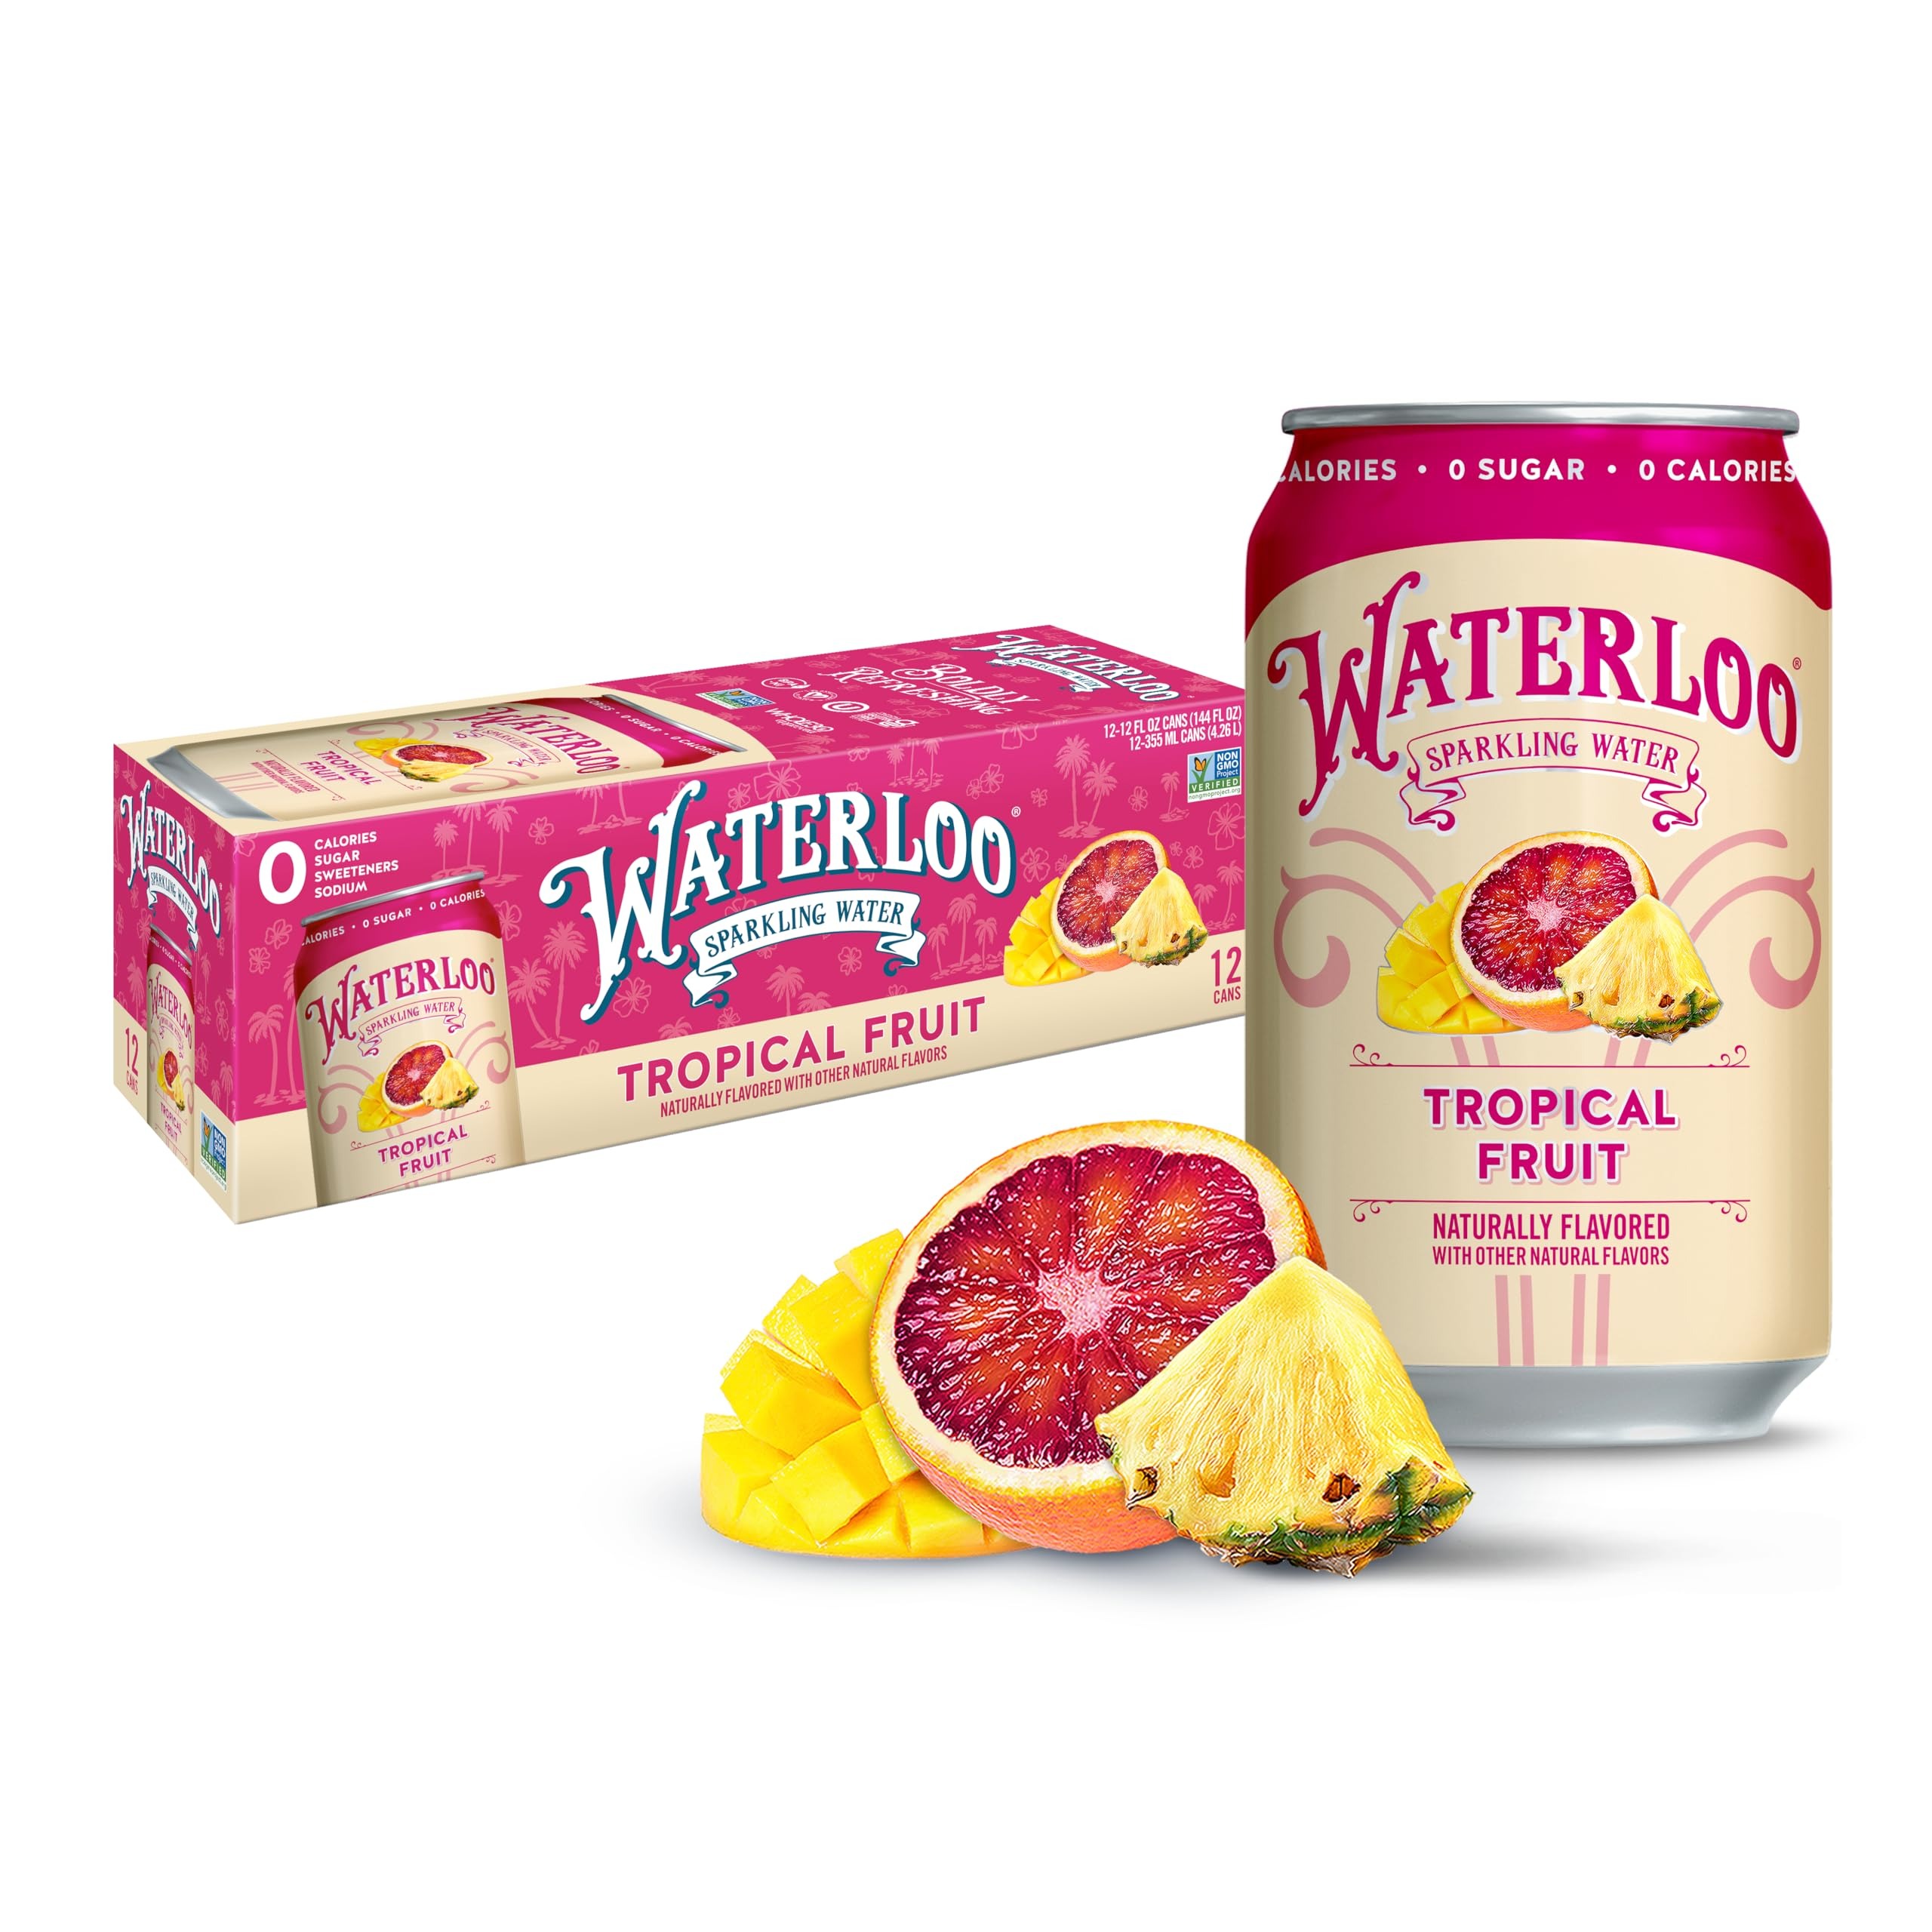
Item Name: Waterloo Sparkling Water, Tropical Fruit Naturally Flavored, 12 Fl Oz Cans (Pack of 12) – Zero Calories and Zero Sugar or Sweeteners of Any Kind
Bullet Point 1: Naturally flavored sparkling water with Tropical Fruit flavor and aroma – crafted with a sunshine-y medley of blood orange, pineapple, mango and exotic fruits in a nostalgic blend that reminds us of crashing waves and outdoor adventures with every sip
Bullet Point 2: Zero calories, zero sugar, zero sweeteners of any kind, zero sodium
Bullet Point 3: Made with authentic flavors and lively carbonation for a uniquely refreshing anytime drink to support healthy, active lifestyles
Bullet Point 4: Non-GMO Project Verified, Whole30 Approved, Certified Gluten-Free, Certified Vegan, Kosher
Bullet Point 5: Packaged in sustainability-friendly, BPA-NI aluminum cans
Value: 144.0
Unit: Fl Oz

Price: 4.99